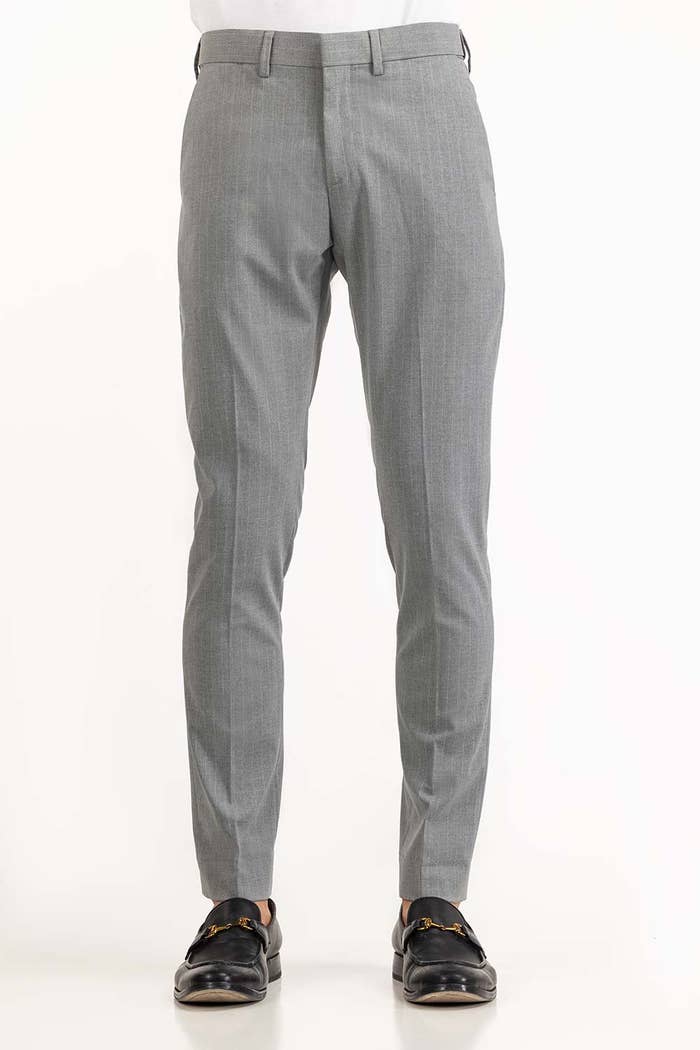
grey slim fit wool blend pants